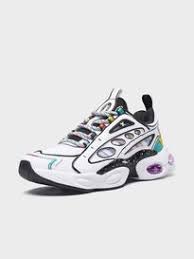
Label: Sneaker